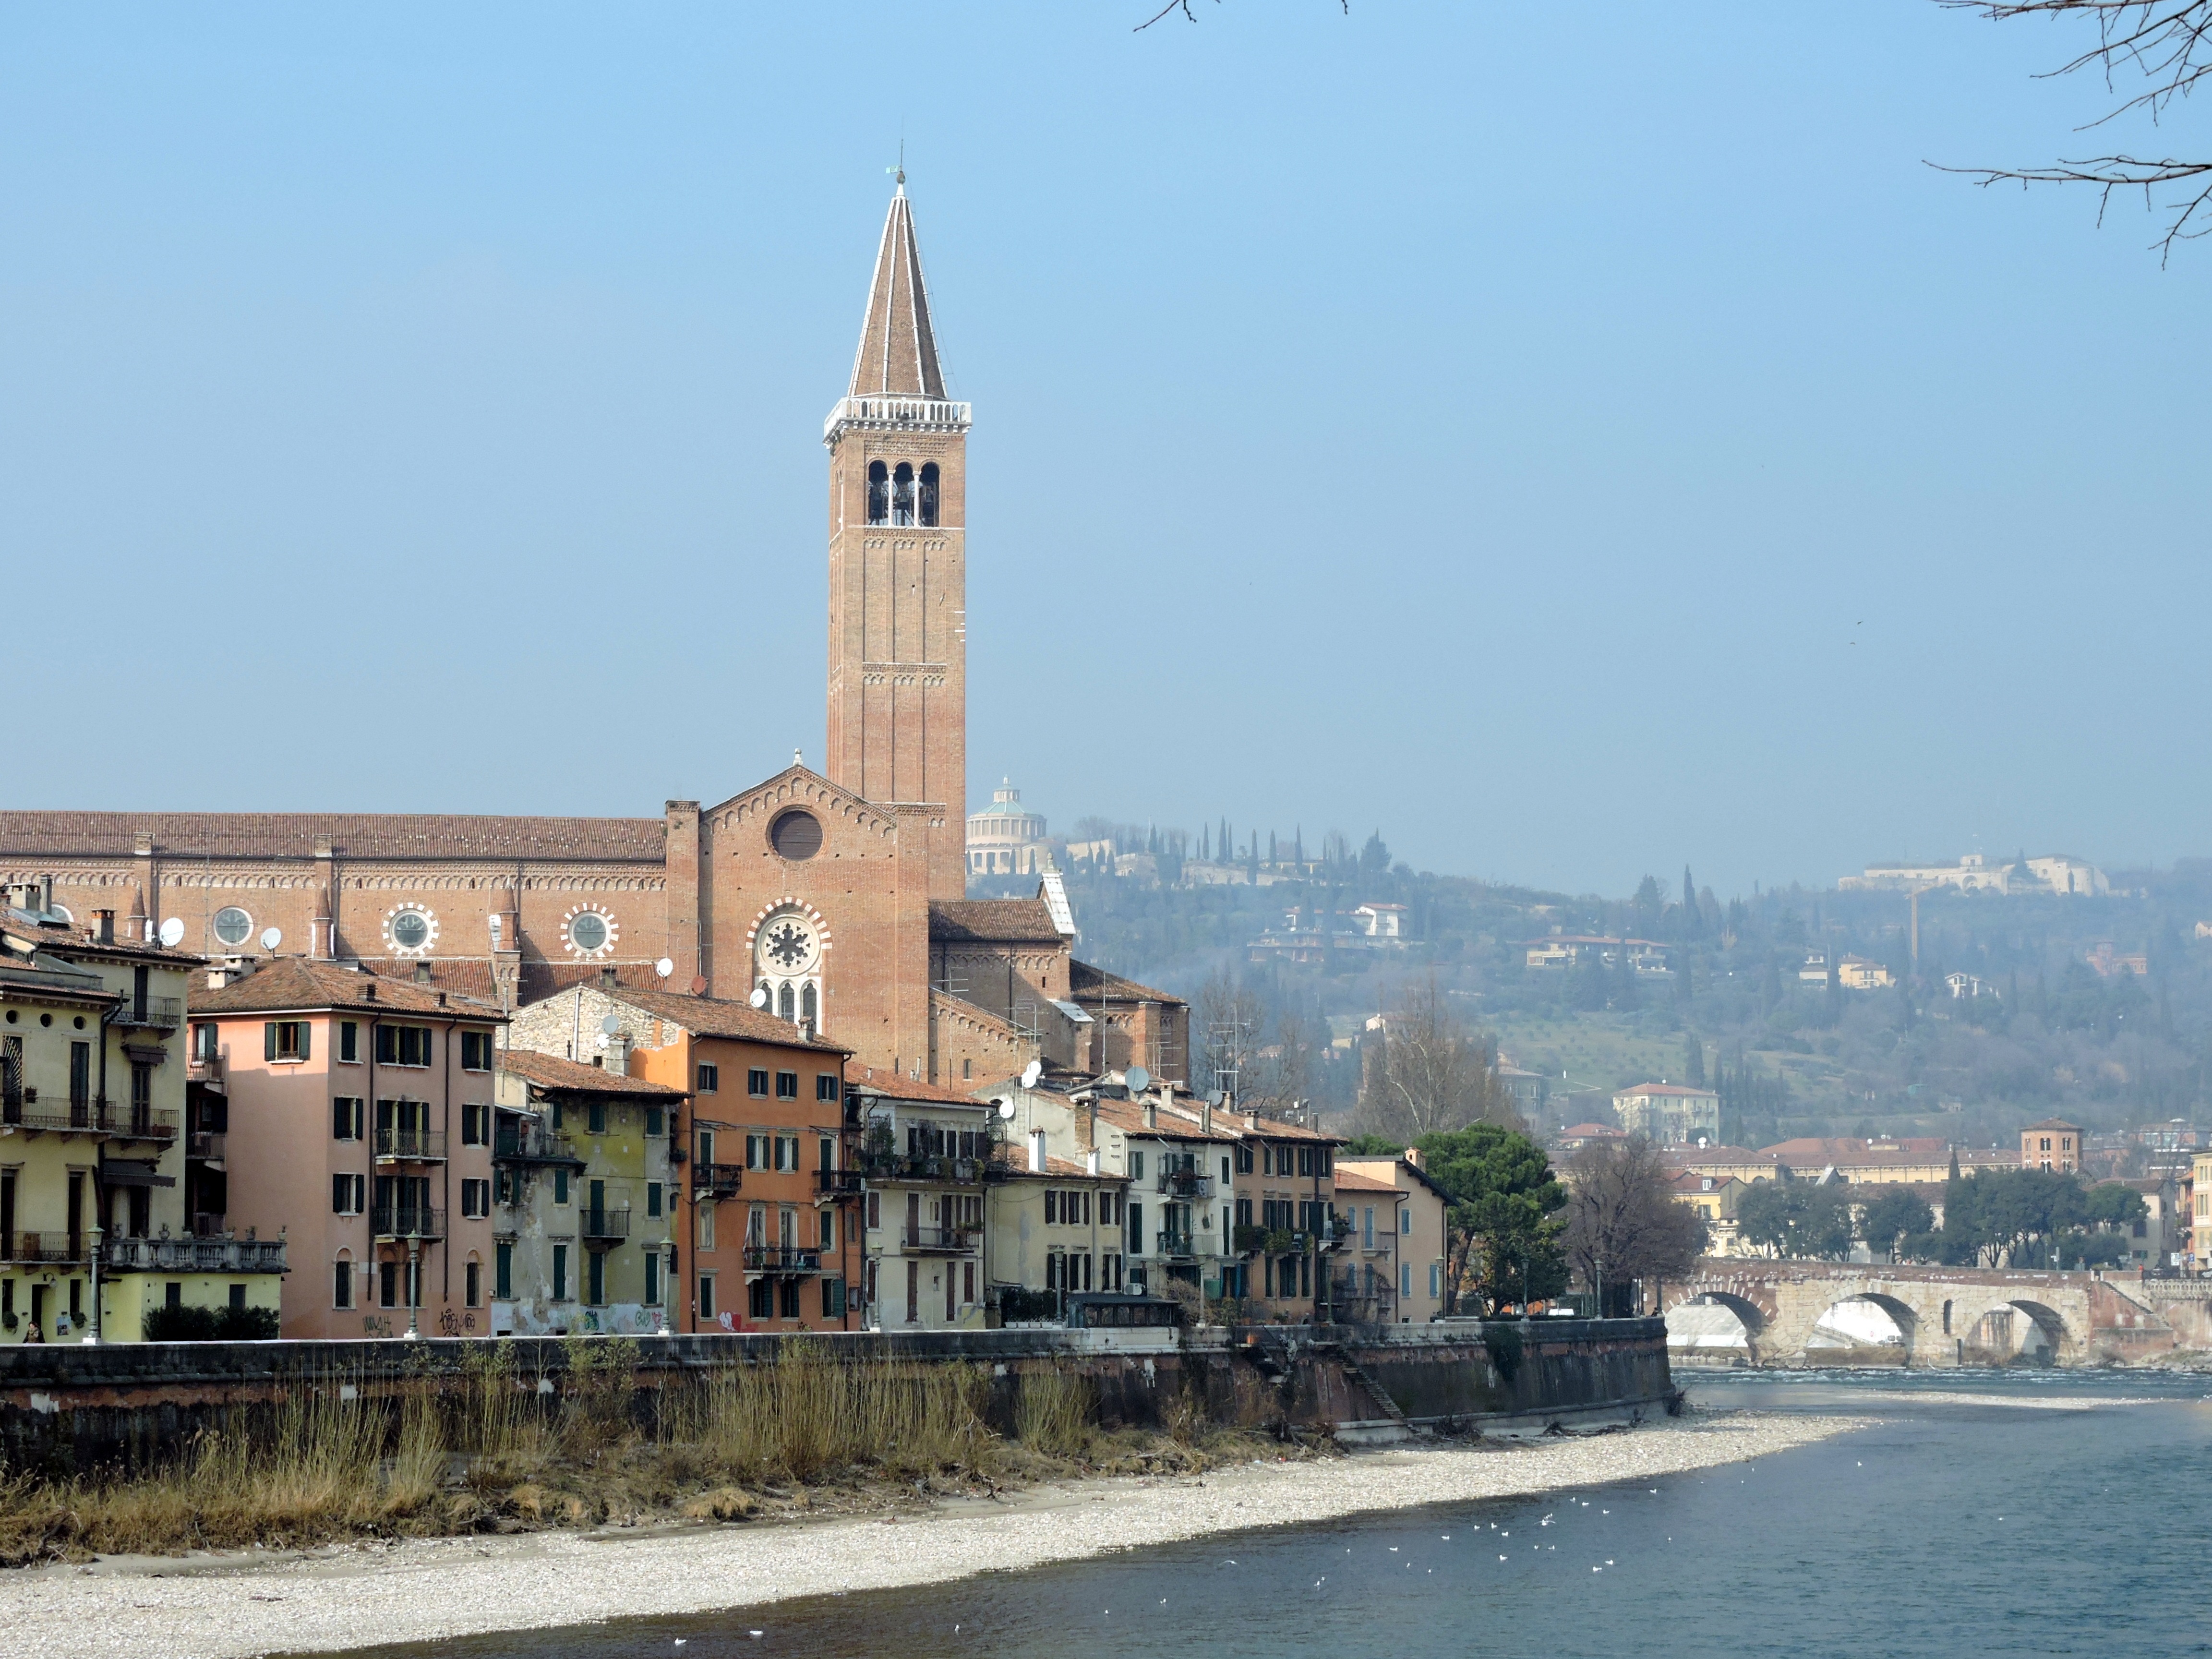
landscape, sea, coast, water, skyline, town, city, river, cityscape, downtown, transport, vehicle, tower, landmark, italy, harbor, church, colorful, tourism, waterway, houses, verona, campanile, adige